Gustave Singier

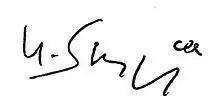
Signature of the painter Gustave Singier

Gustave Singier (11 February 1909, Warneton5 May 1984, Paris) was a Belgian non-figurative painter active in France as part of the new Paris School of Lyrical Abstraction and the Salon de Mai.